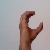
The image shows a hand gesture representing the letter 'C' in Indian Sign Language.